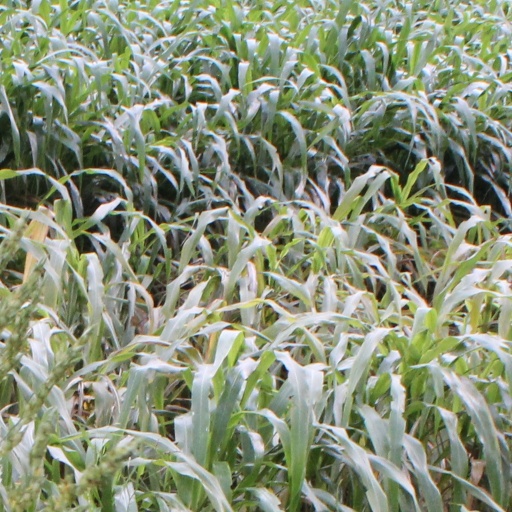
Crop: sorghum